Ceratosuchops

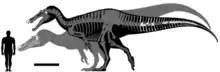
Known material of "Ceratosuchops" (rear) and "Riparovenator" (front) diagrams by Dan Folkes

The holotype remains of this taxon consist of IWCMS 2014.95.5 (premaxillary bodies), IWCMS 2021.30 (a posterior premaxilla fragment), and IWCMS 2014.95.1-3 (a nearly complete braincase). These, in addition to a referred right postorbital (IWCMS 2014.95.4), were recovered from rocks in Chilton Chine of the Wessex Formation.